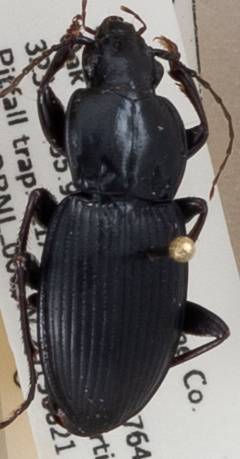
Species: Cyclotrachelus sigillatus
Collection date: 2019-08-21
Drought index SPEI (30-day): -0.438
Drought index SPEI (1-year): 2.09
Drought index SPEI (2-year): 2.09